Sava

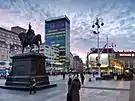
Zagreb

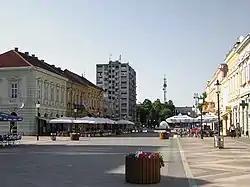
Slavonski Brod

Downstream from the confluence of the Drina, the Sava River changes its eastward course to northeast, until it reaches Sremska Mitrovica, whence it flows southeast and then south to Šabac, before finally turning east towards Belgrade. Most of the river's course in Serbia represents a border between province of Vojvodina, on the left bank, and Central Serbia, on the right bank. Exceptions to that are in area around Sremska Mitrovica, where both banks are in Vojvodina, and downstream of Progar suburb of Belgrade where both banks are in Central Serbia. The river meanders and forms wetlands there as well—the most significant centering on Obedska bara oxbow lake. The Sava River forms several large islands in this segment of the course, with the largest among them— Ada Ciganlija in Belgrade—connected to the right bank by a pair of artificial embankment dams forming Lake Sava since 1967.